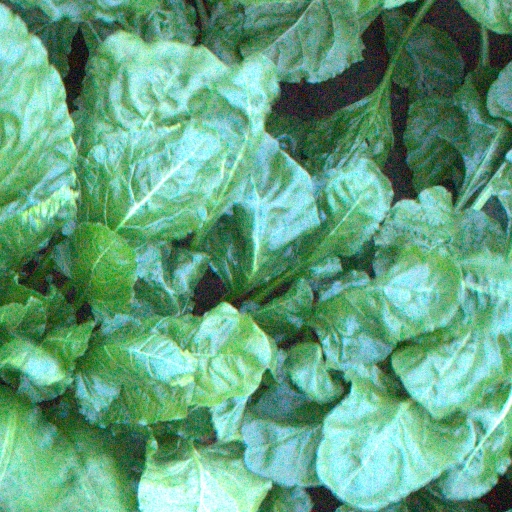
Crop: sugar beet